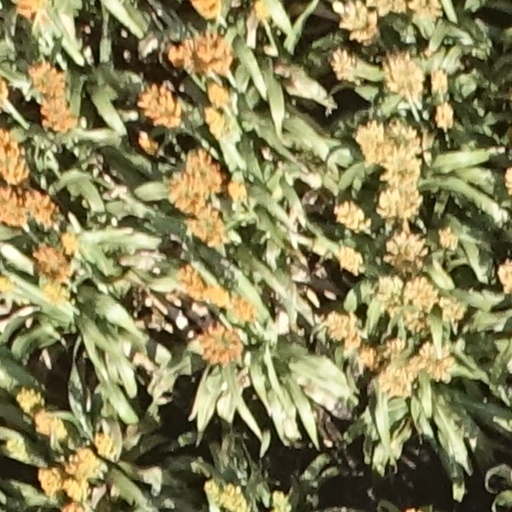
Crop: sorghum